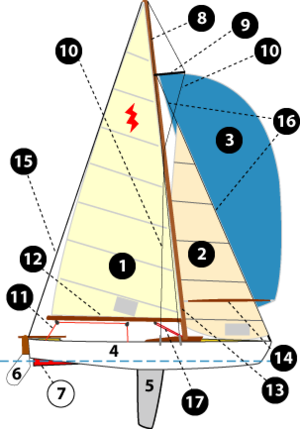
Les bas-haubans sont des haubans latéraux dont le point d'attache est situé à peu près au milieu du mât et qui contribuent à empêcher le cintrage de ce dernier. Il est comparable au bas-étai.